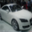
Label: automobile